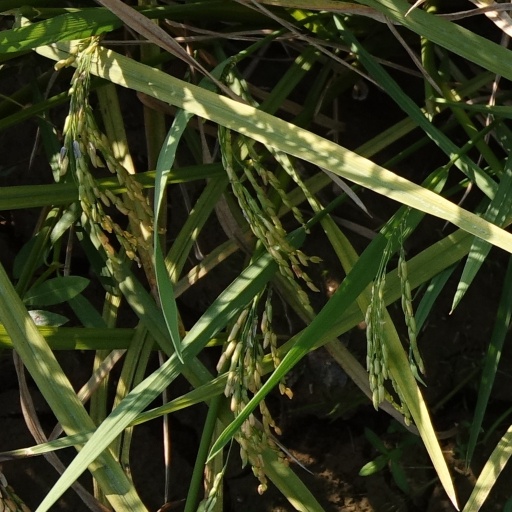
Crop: rice